Mushtaq Shiekh

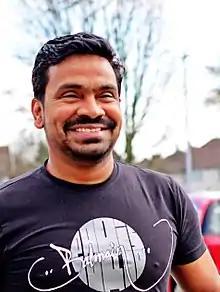
Shiekh in 2018

Mushtaq Shiekh is an Indian screenwriter, author, producer and actor. He is mainly known for writing the screenplays of "Ra.One", "Om Shanti Om" and "Billu".